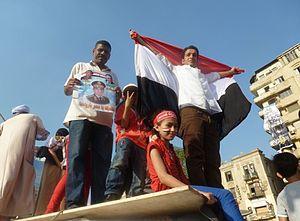
Beaucoup de ceux qui ont afflué sur la place Tahrir ont emmené leur famille et leurs enfants.